Joe Caserta

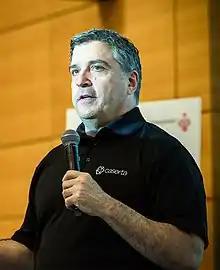
Joe Caserta at MIT CDOIQ Data Symposium, July 18, 2018

Joe Caserta is an American information specialist and author. He is best known as the founder and president of data and analytics consulting, architecture, and implementation firm Caserta founded in 2001. Management consulting firm McKinsey & Company acquired Caserta on June 1, 2022.